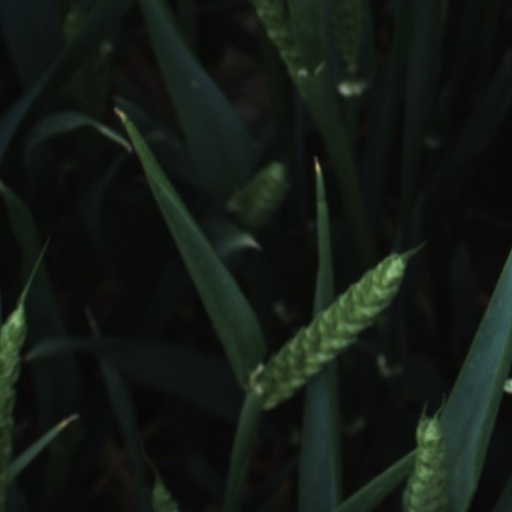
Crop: wheat